Milano Affori railway station

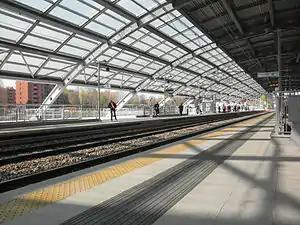
The new station

Milano Affori is a railway station in the Affori neighborhood of Milan, Italy.